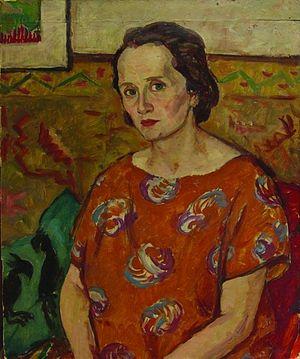
Ștefan Dimitrescu est un peintre et dessinateur post-impressionniste roumain.